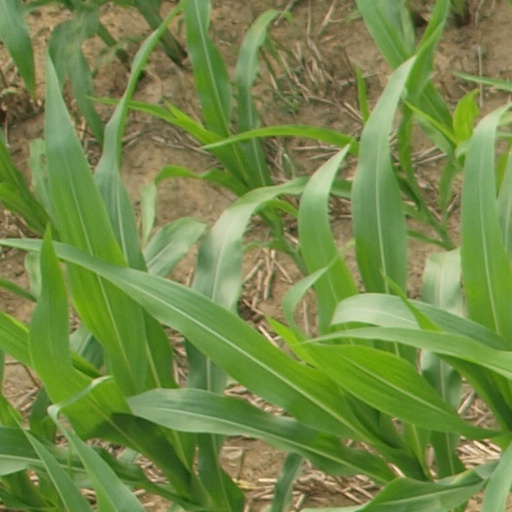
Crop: maize; corn